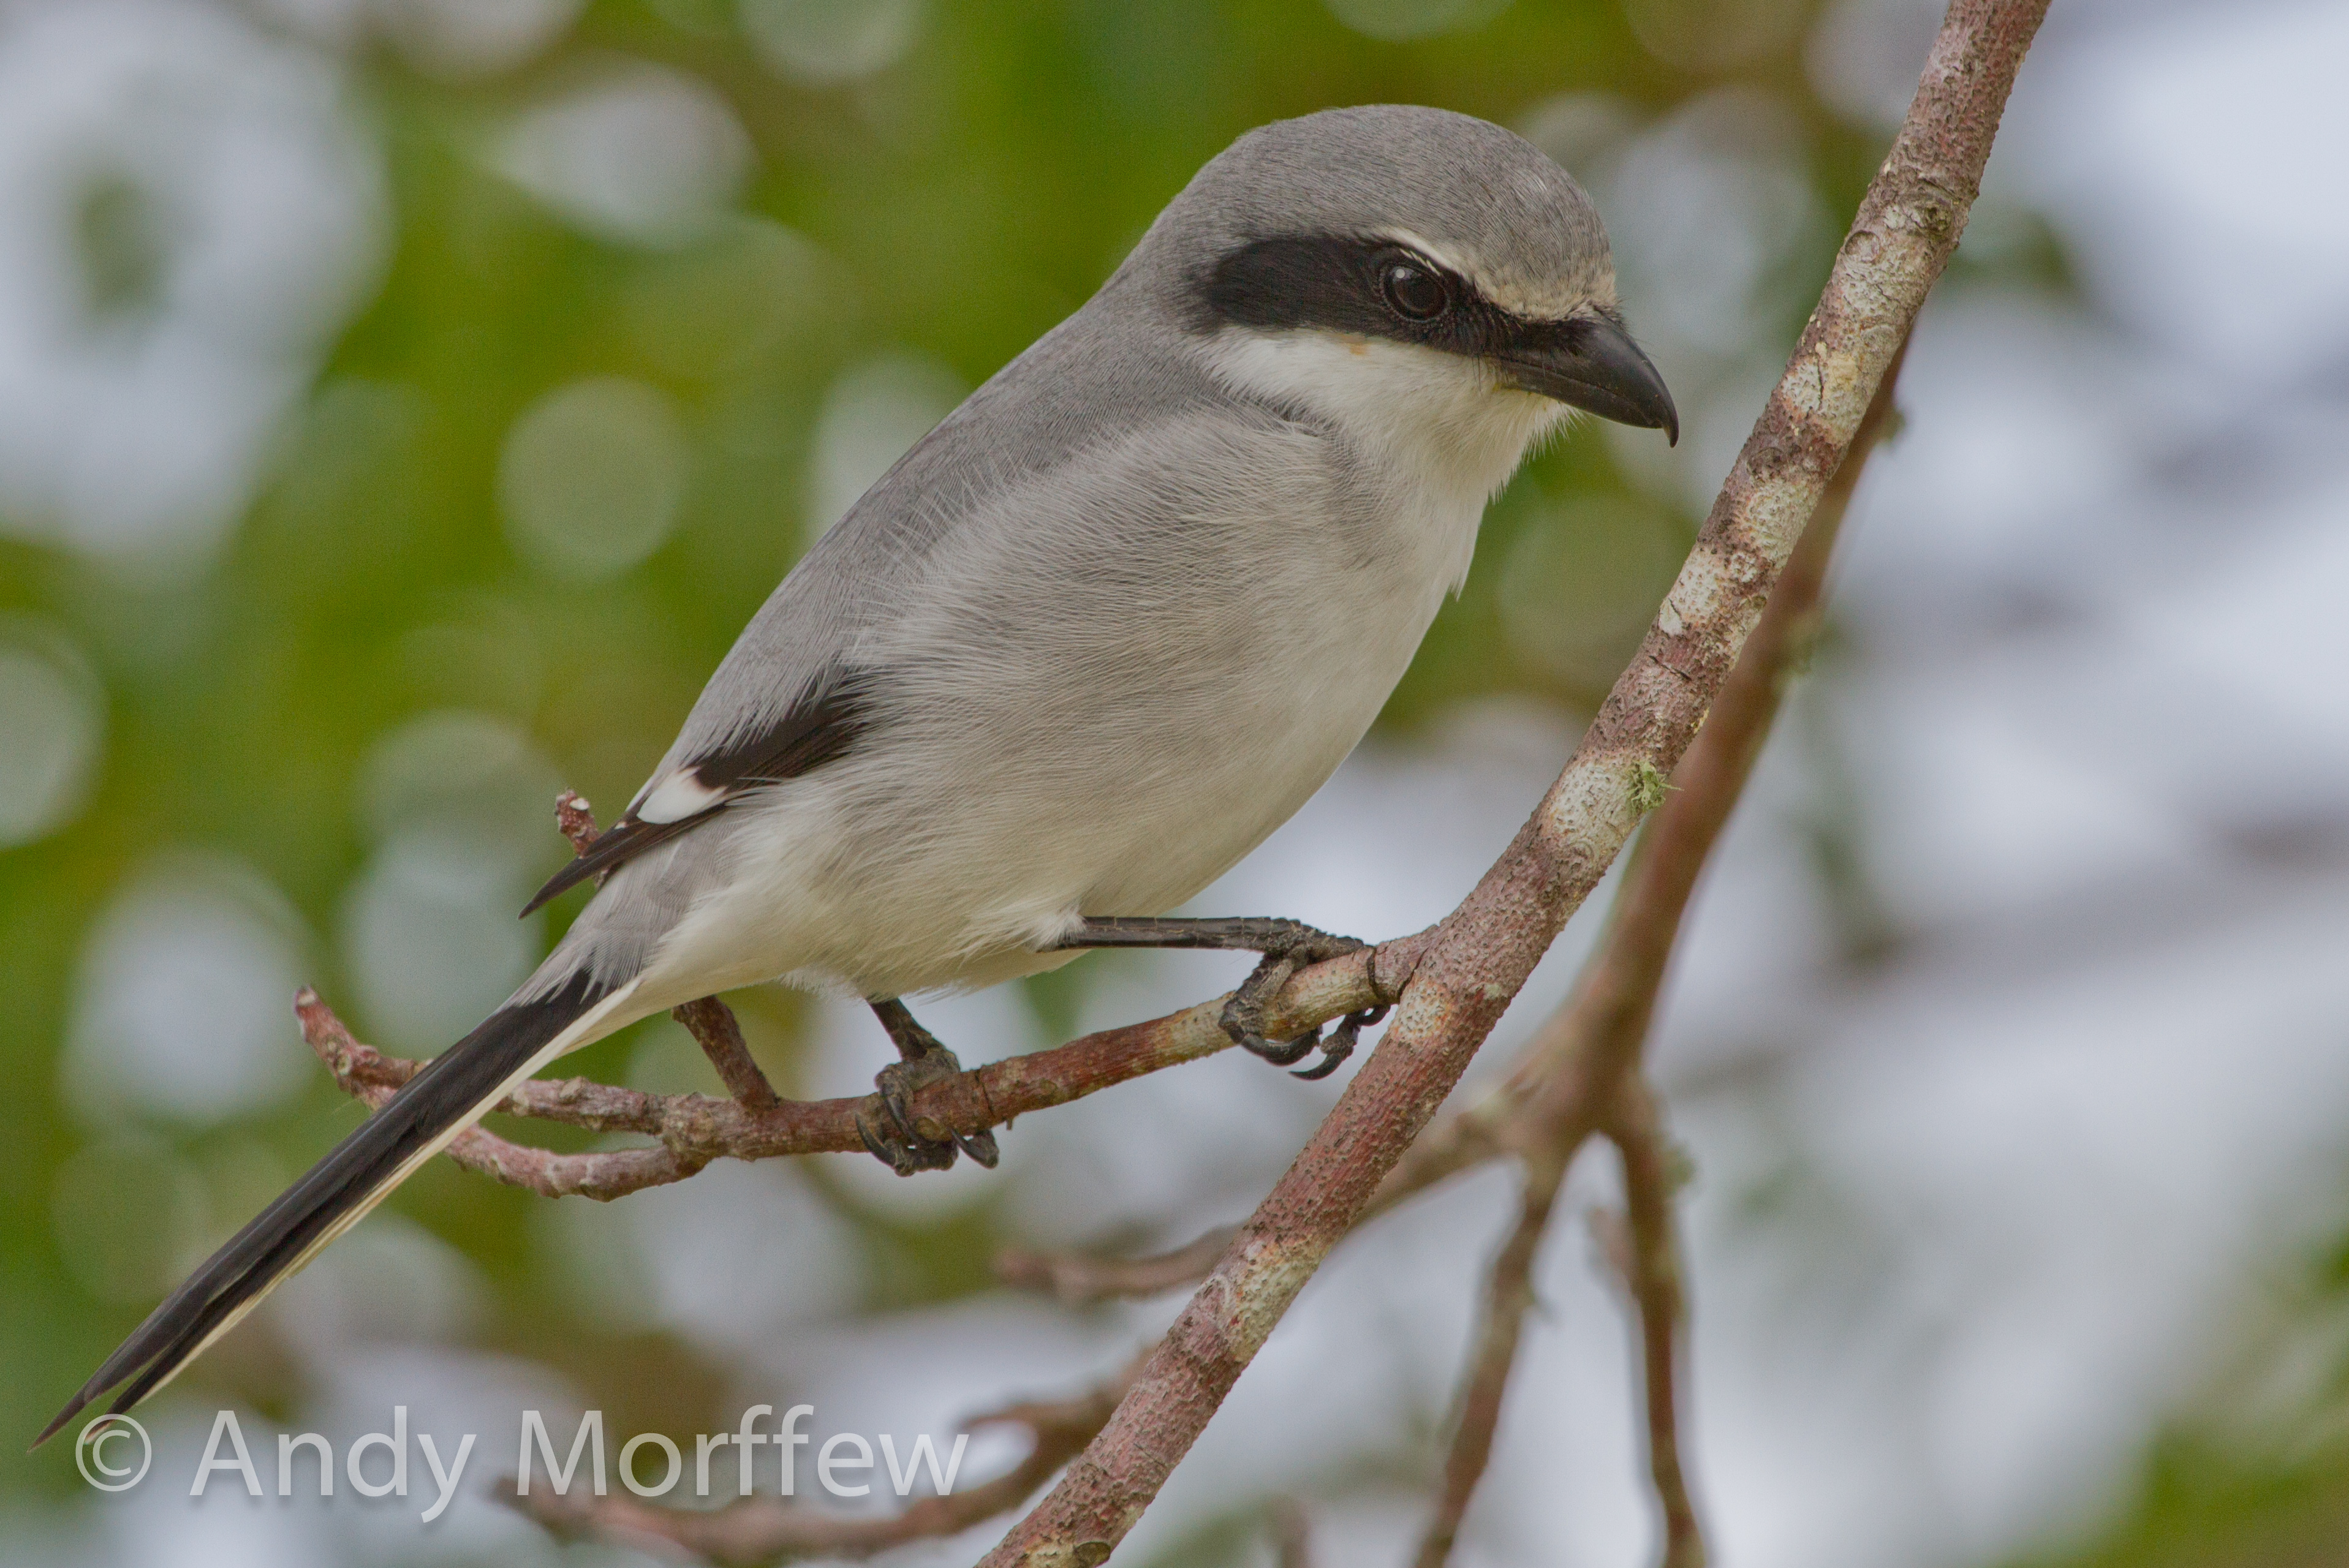
nature, branch, bird, wildlife, beak, fauna, jay, vertebrate, finch, chickadee, andymorffew, morffew, brambling, perching bird, emberizidae, nightingale